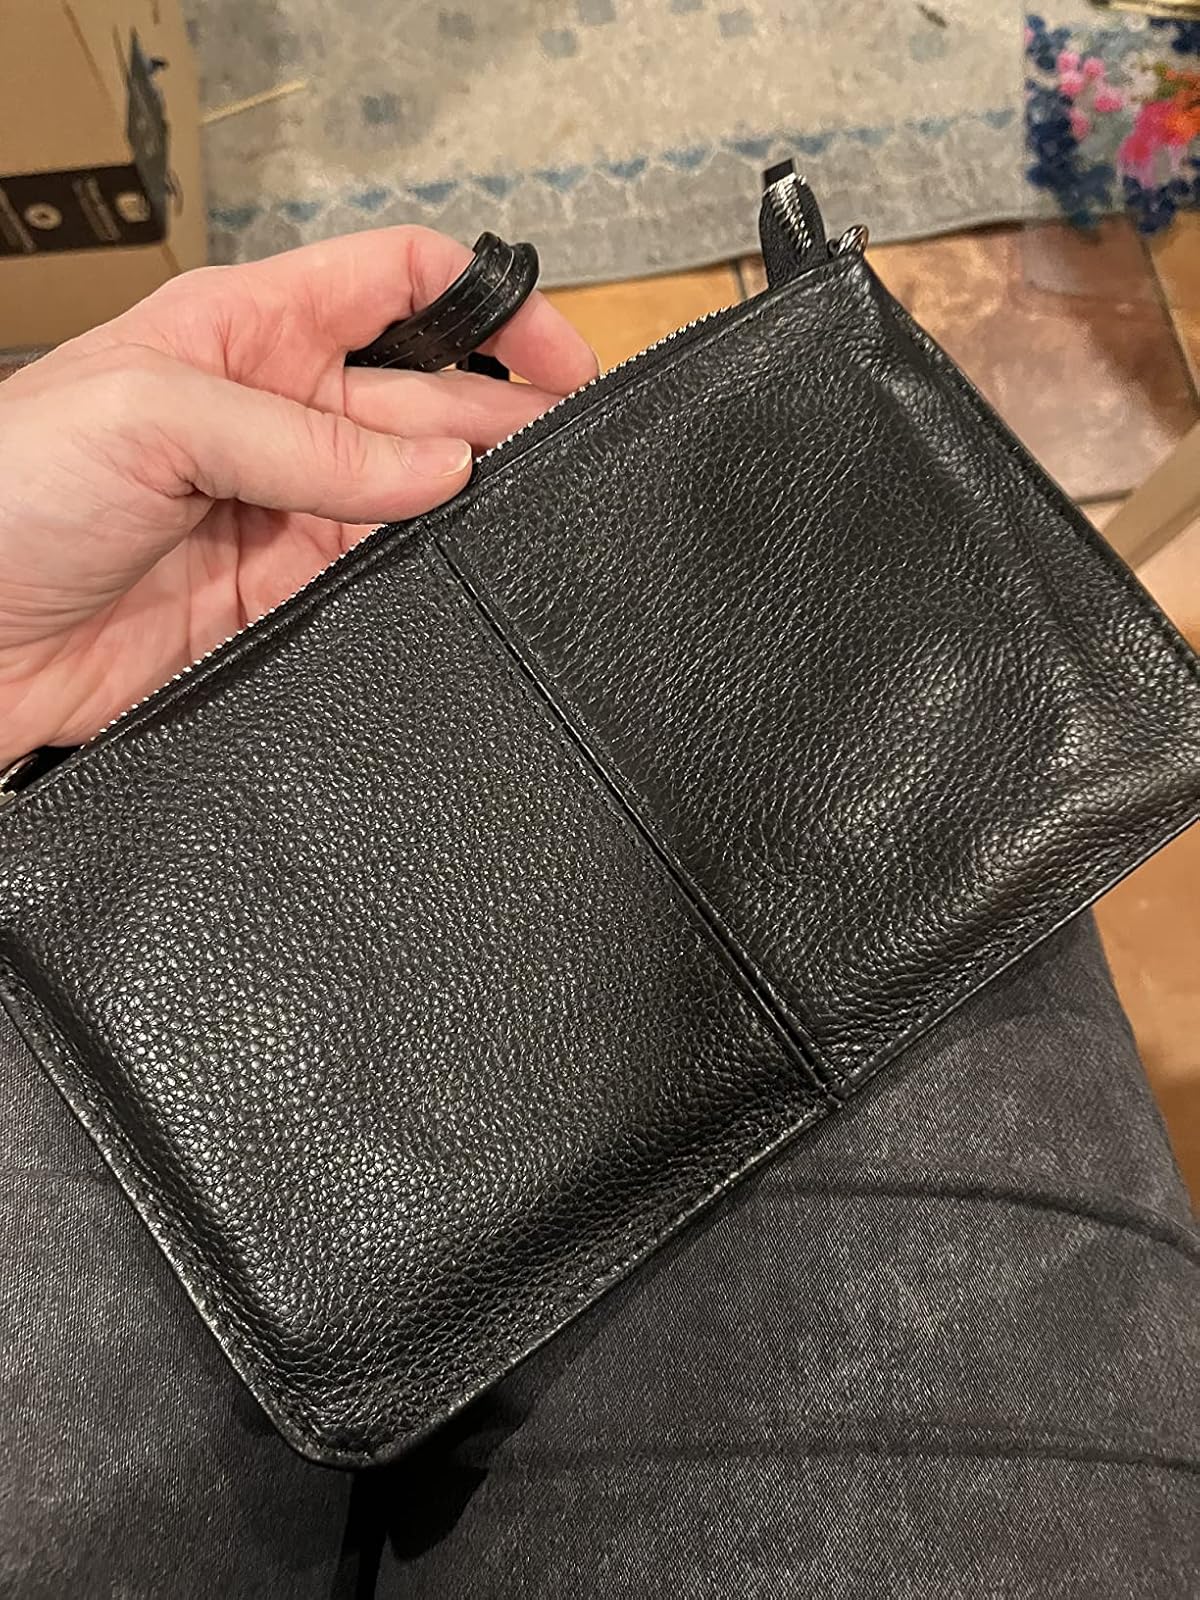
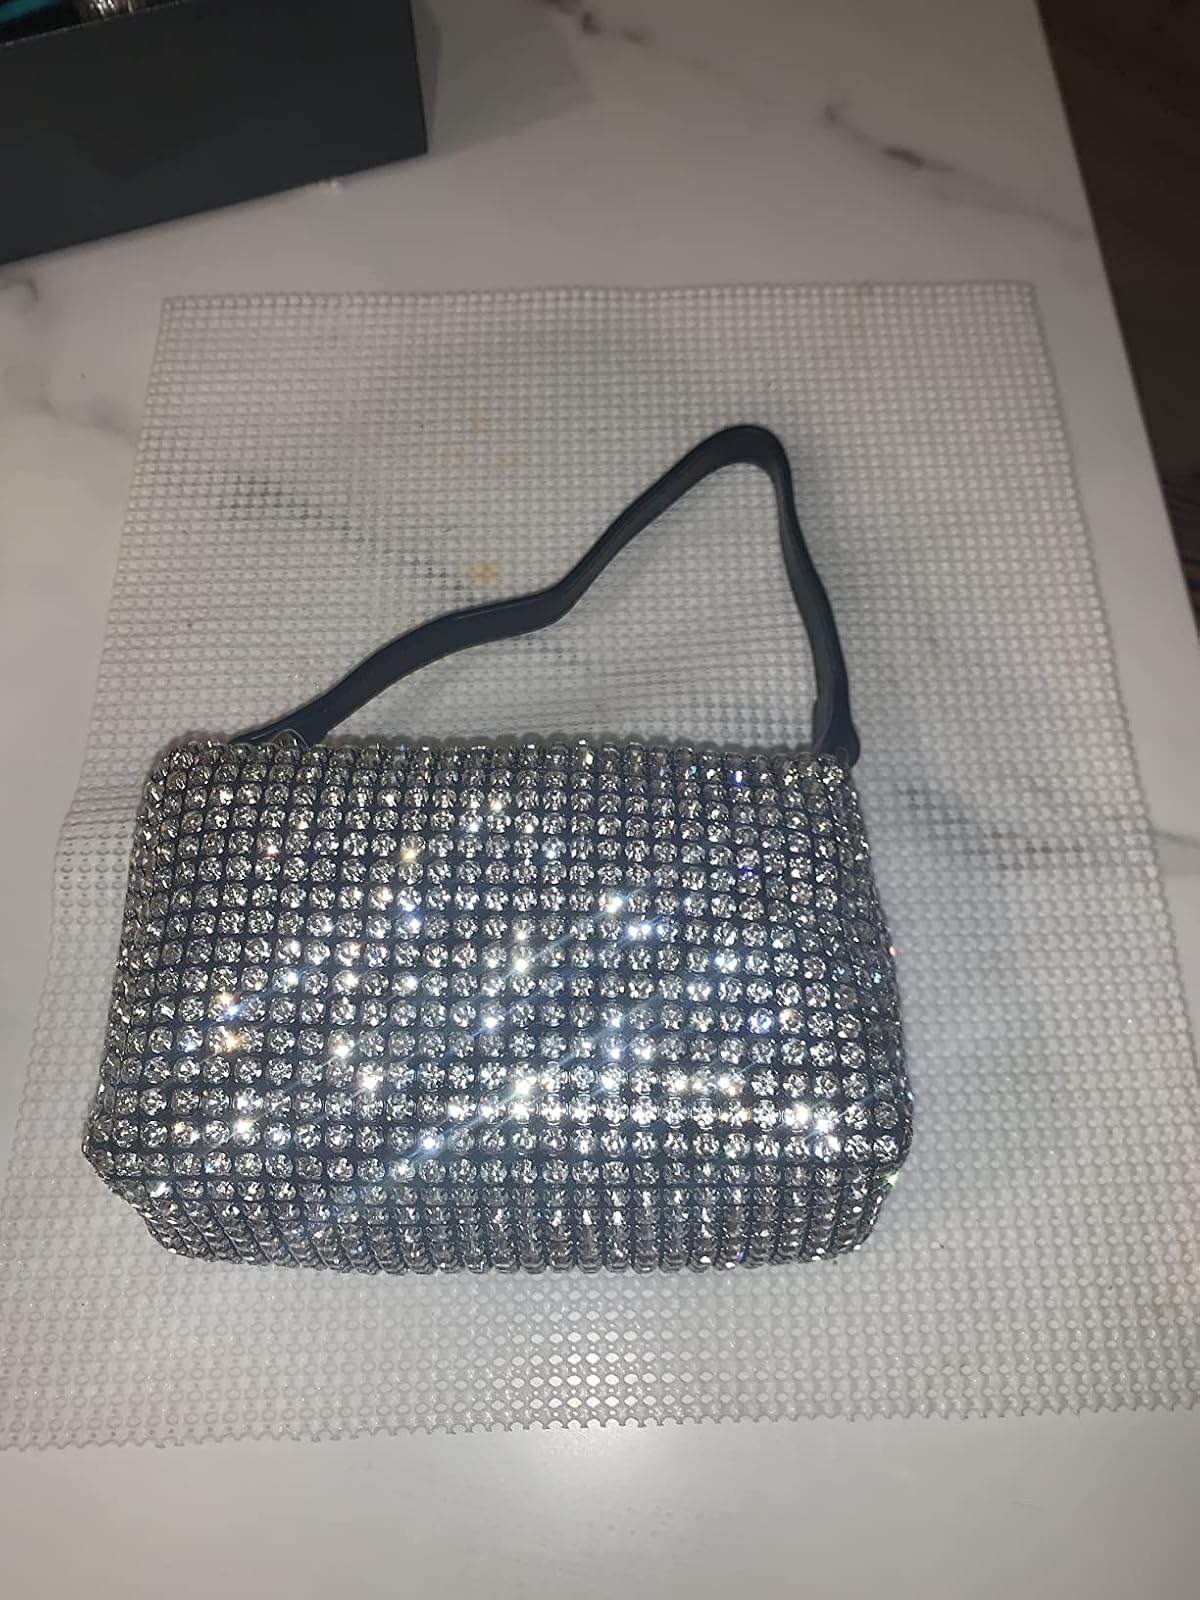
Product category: accessories_handbag
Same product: no